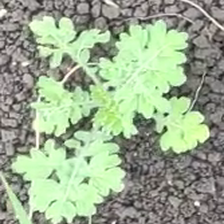
Weed species: Gajar_gavat_(Parthenium hysterophorus)